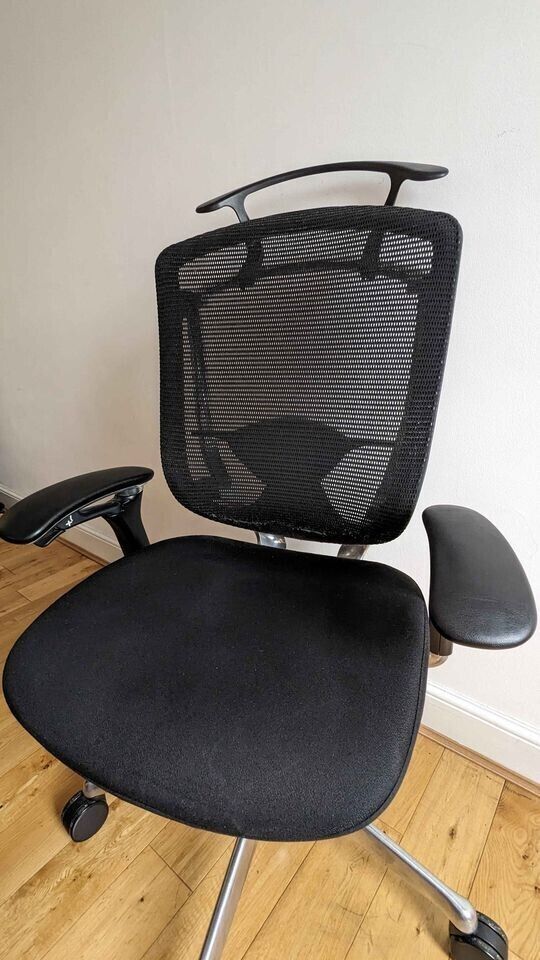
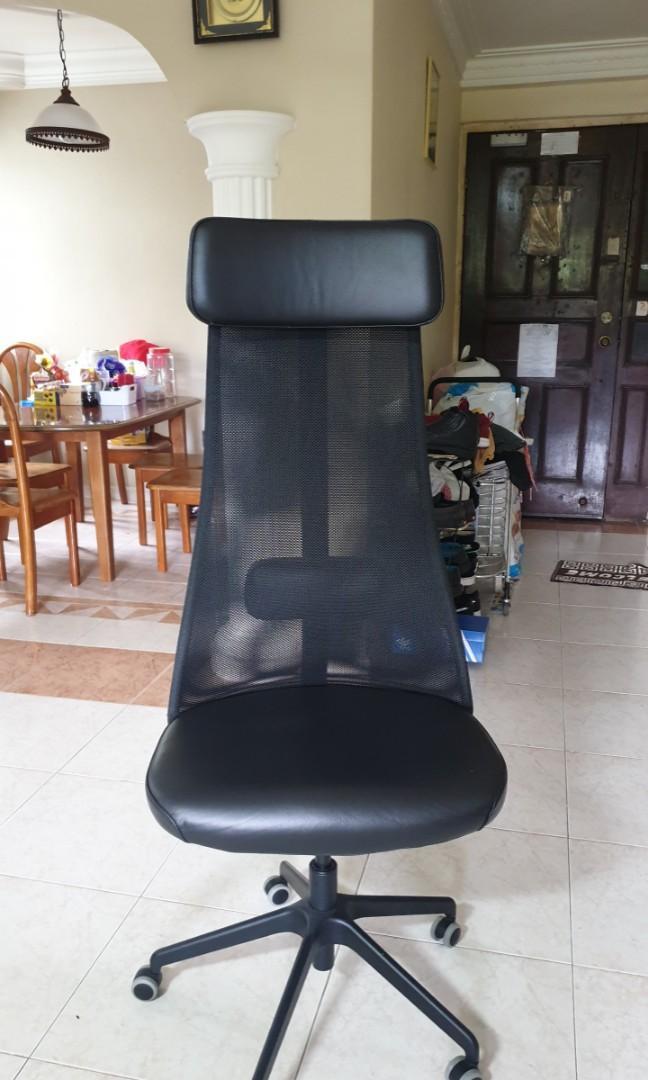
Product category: items_chair
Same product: no